Answer in natural language. How many ShelvingUnits are visible in the scene? Choose between the following options: 4, 1, 2, 3 or 0
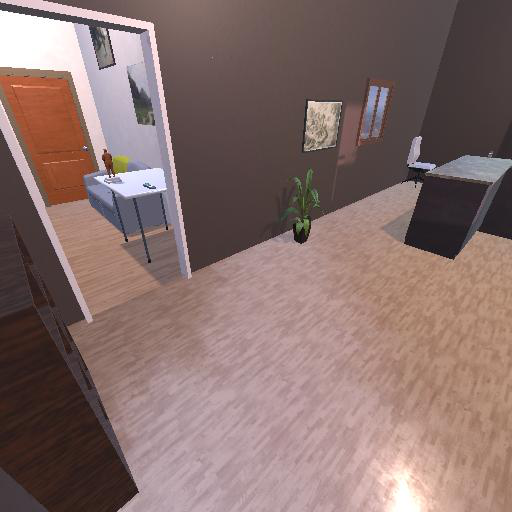
<answer>1</answer>